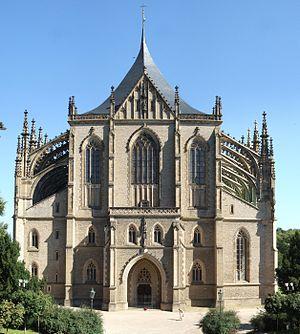
Eglise Ste-Barbe, Kutná Hora, Tchequie Česky: chram Sv. Barbory, Kutná Hora, Cesko
L'église Sainte-Barbe est une église gothique de Kutná Hora dédiée à sainte Barbe, patronne des mineurs, l'extraction de l'argent ayant été l'activité principale de la ville pendant le Moyen Âge, au moment où l'église est construite. Elle est inscrite sur la liste du patrimoine mondial de l'UNESCO depuis 1995.